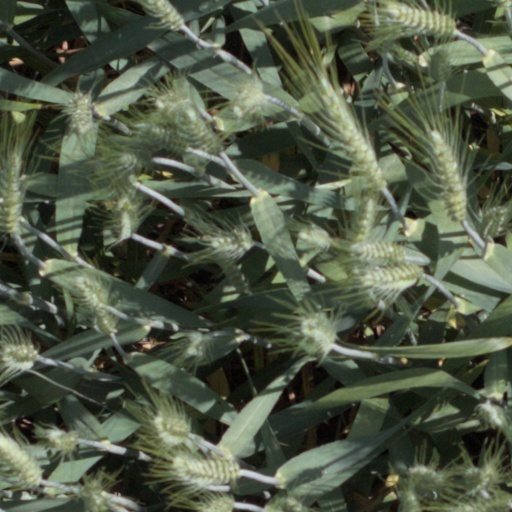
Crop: wheat